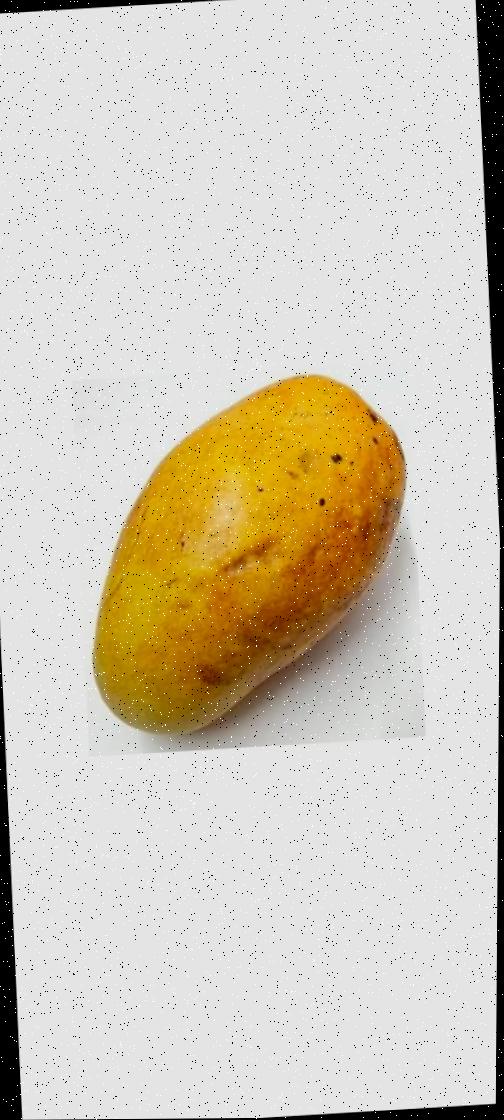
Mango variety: Bari-11